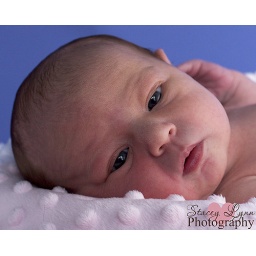
You can see my pink pants in the catchlight of her left eye. Neato.